Brickell Heights

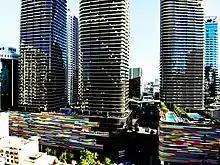

Brickell Heights are two twin towers in the Brickell neighborhood of Miami, Florida. Together, the towers have 690 units with a ground floor Equinox Gym. Ground for the towers was broken in 2014 following the groundbreaking of SLS Brickell.The project was originally announced as The Premiere Towers during the 2000s' building boom but was cancelled due to financial reasons caused by the Great Recession. The project was re-announced by Related in October 2013 as Brickell Heights. A third tower, SLS Lux, is across Miami Avenue to the east. The site is about one block north of the Tenth Street Metromover Station. The project is directly adjacent on the east side of a 1980s office building, the Brickell Bayview Center, which is now nearly surrounded by high rises.